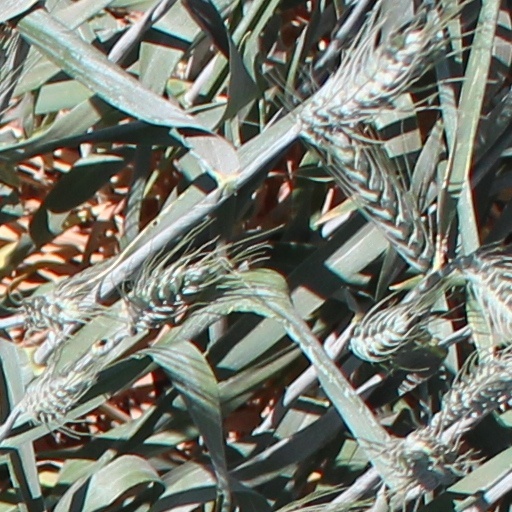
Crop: wheat